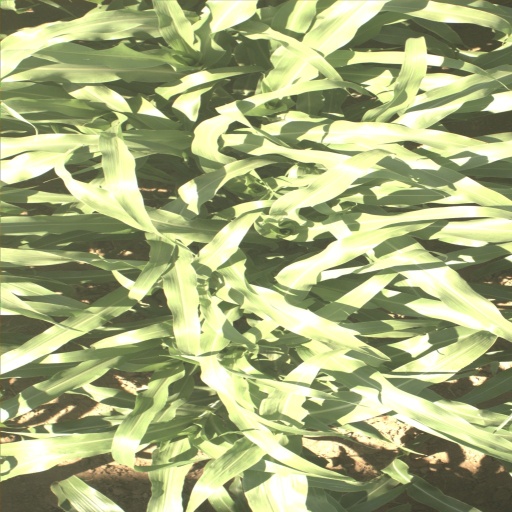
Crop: sorghum